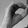
ASL letter: O